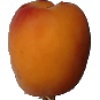
Label: apricot